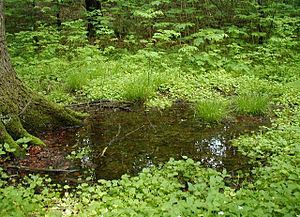
Danmarks flora og fauna / Biotoper / Skov / Naturskov
Naturskoevn er ikke drænet og derfor ofte oversvømmet i forårsmånederne.
Skovbunden i en naturskov i maj
Danmarks flora og fauna er bestemt af to sæt vilkår. På den ene side de givne naturforhold og på den anden side menneskers brug af landet både historisk og i nutiden.